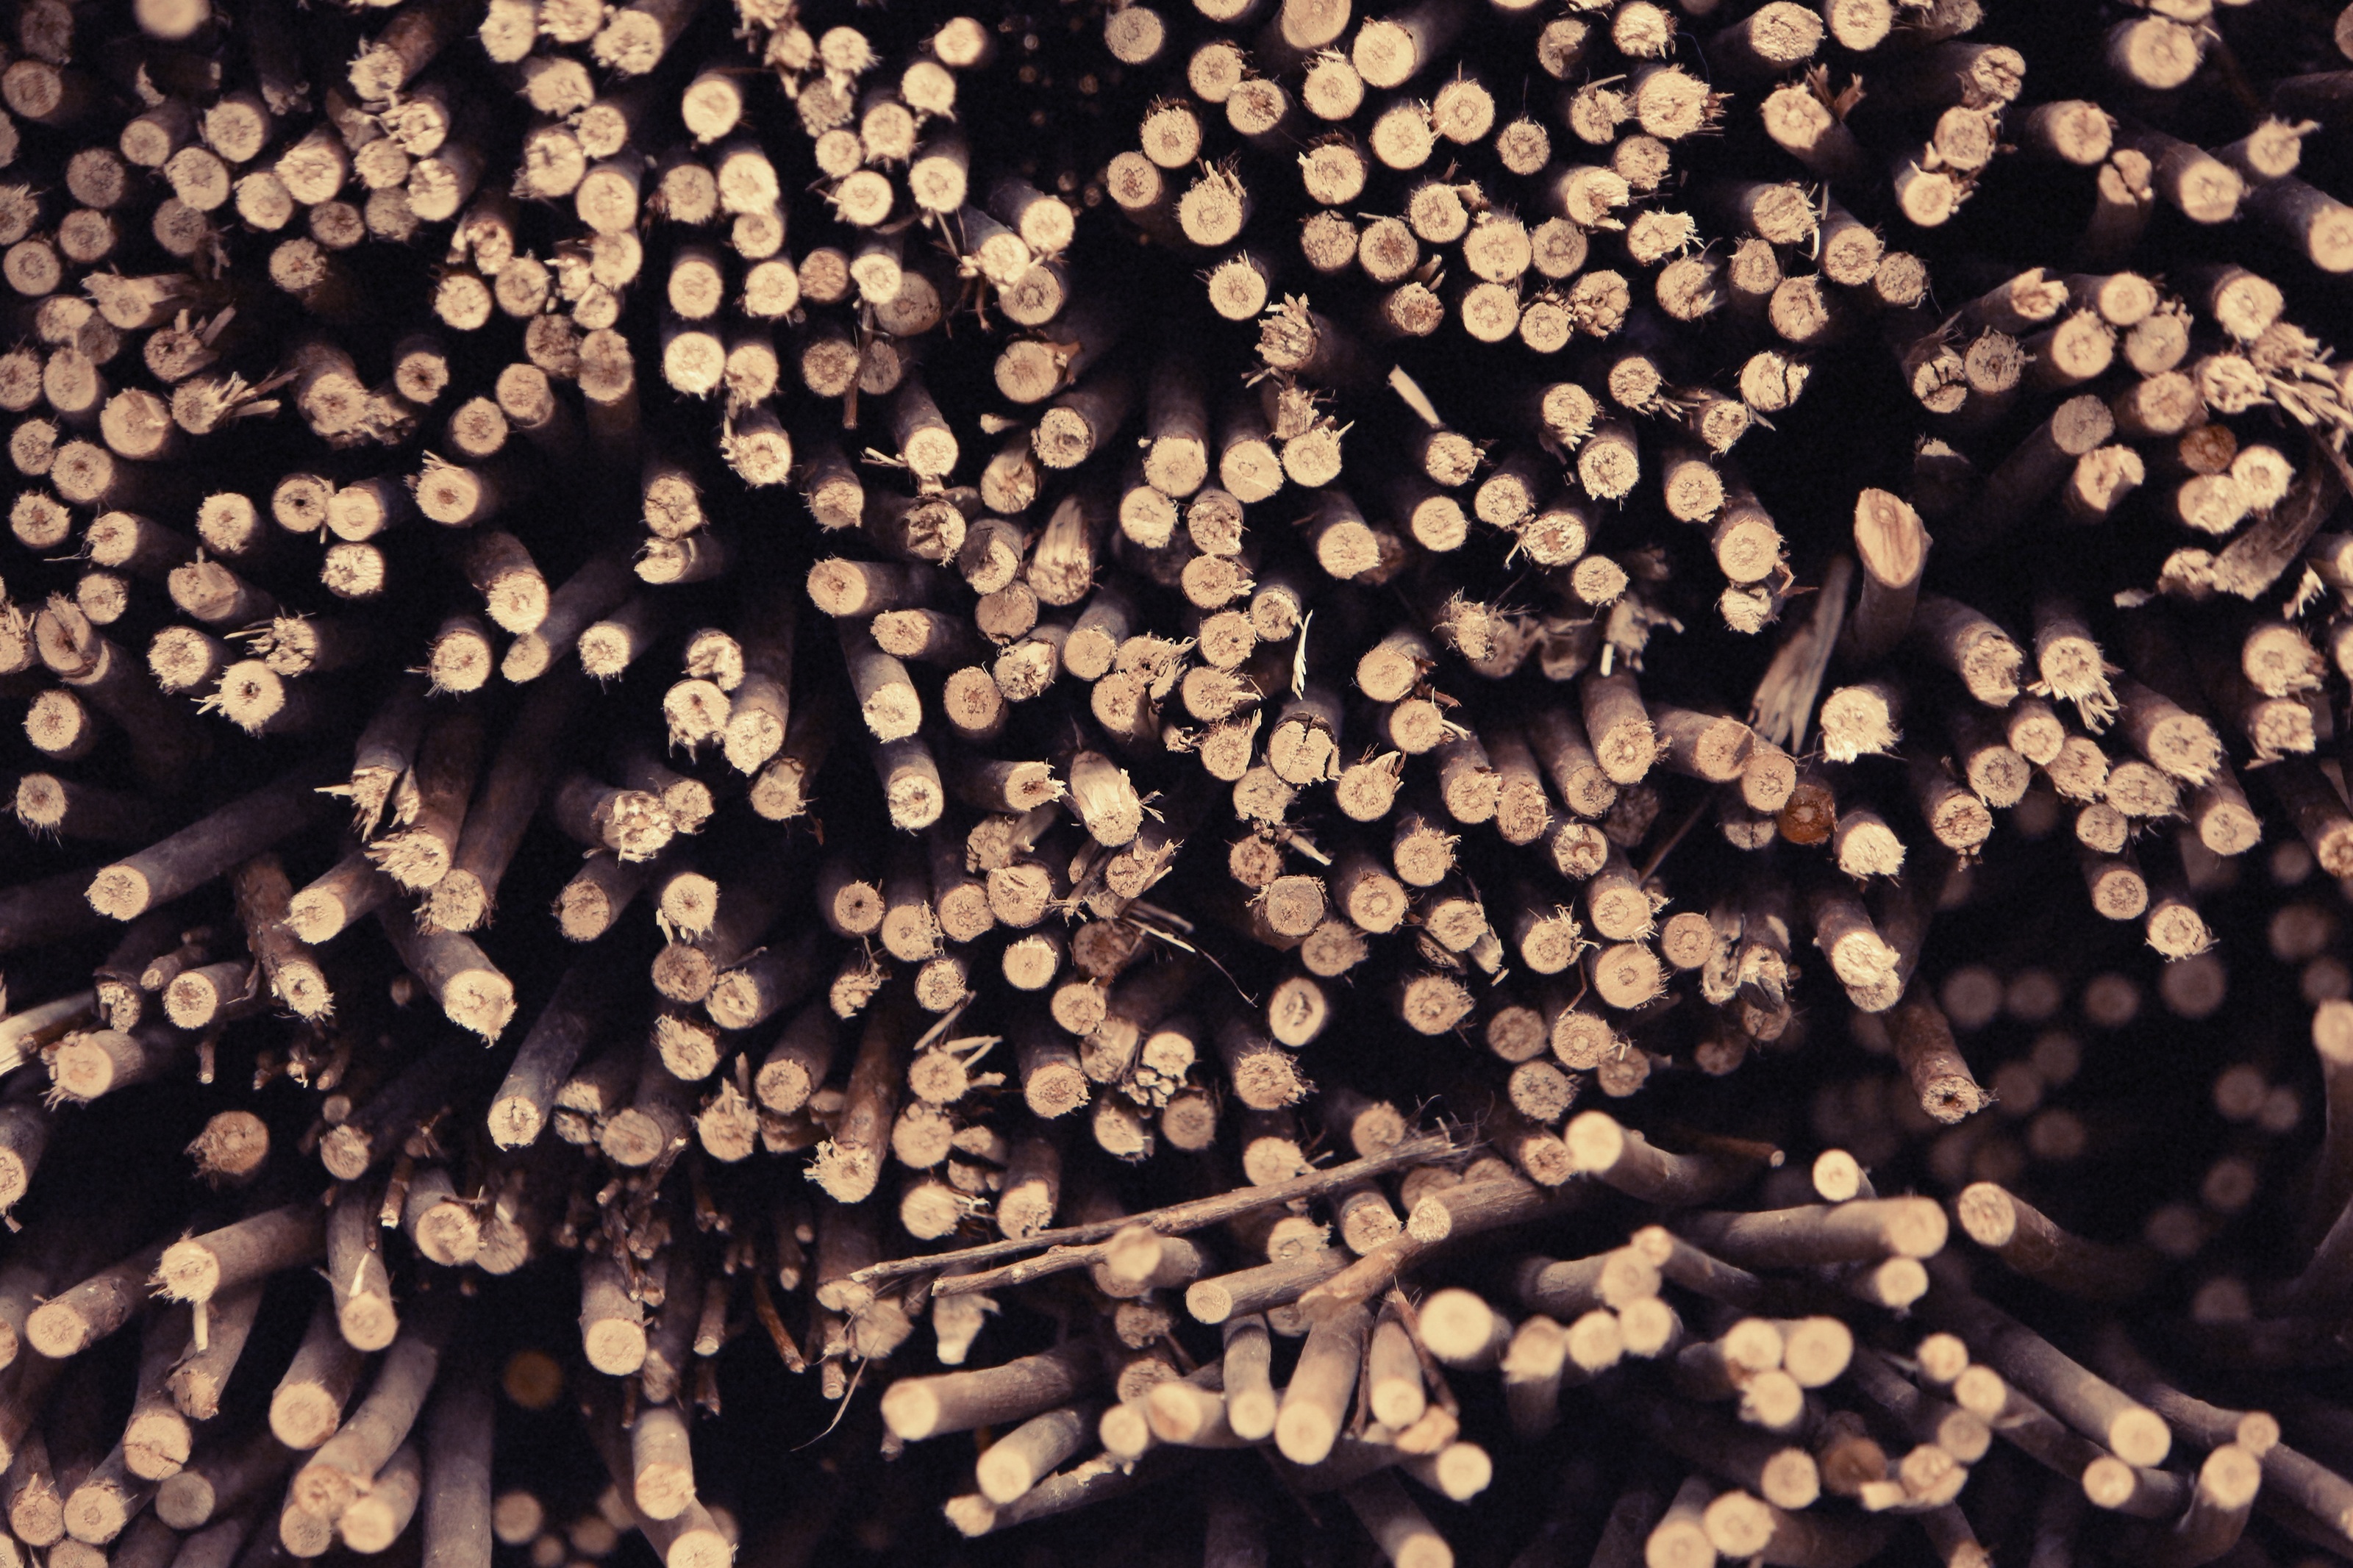
tree, branch, blossom, plant, wood, leaf, flower, petal, pattern, autumn, botany, lumber, flora, cherry blossom, design, logs, macro photography